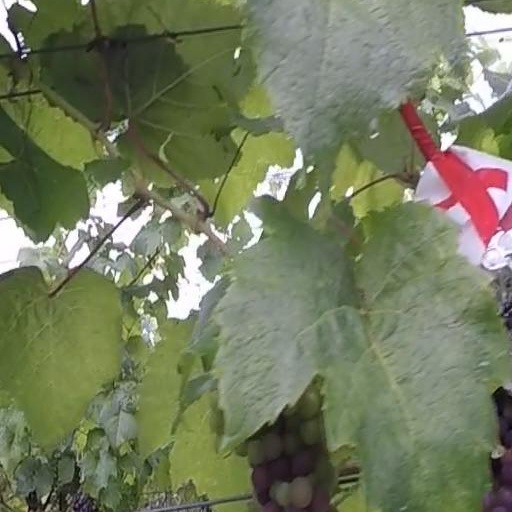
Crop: grape